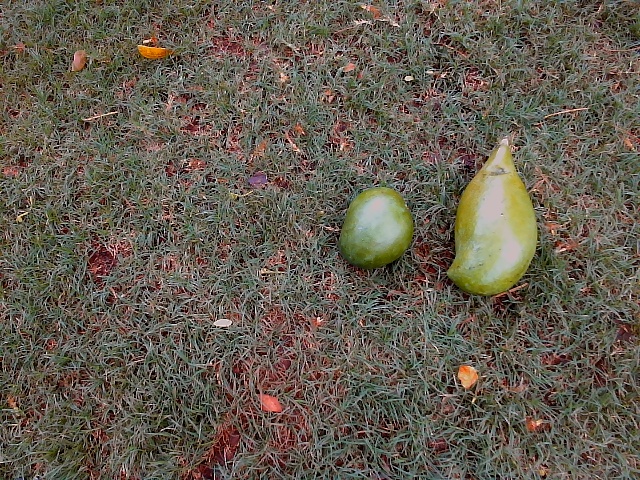
Label: Raw_Mango